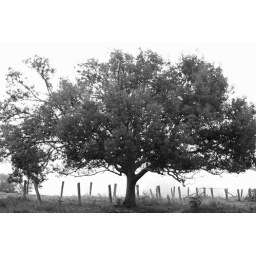
Tree in the Morning Mist black and white